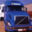
Label: truck